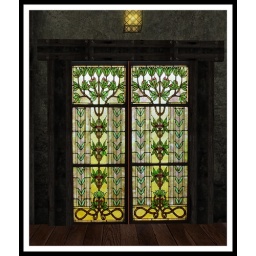
Very Old Stained glass door in Second Life